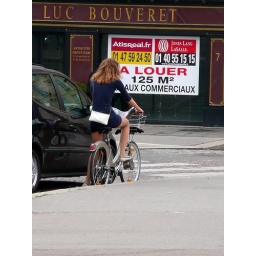
Paris as I've always imagined it: Hot girl riding bike in little blue miniskirt